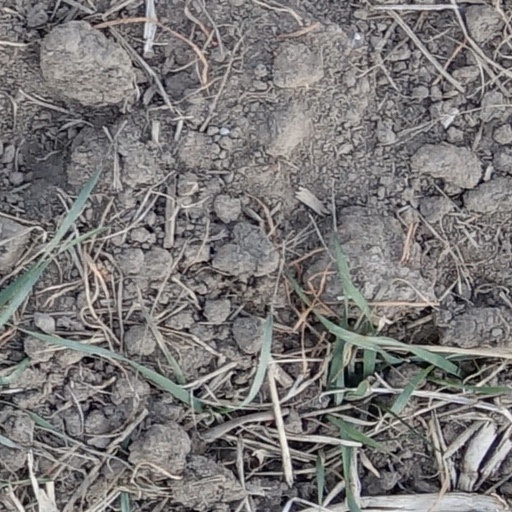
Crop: wheat